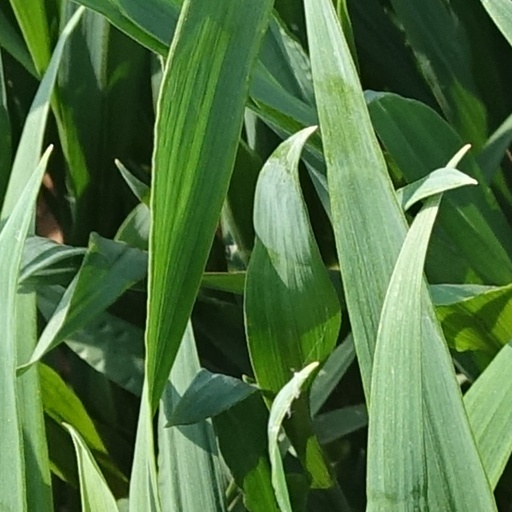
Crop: wheat